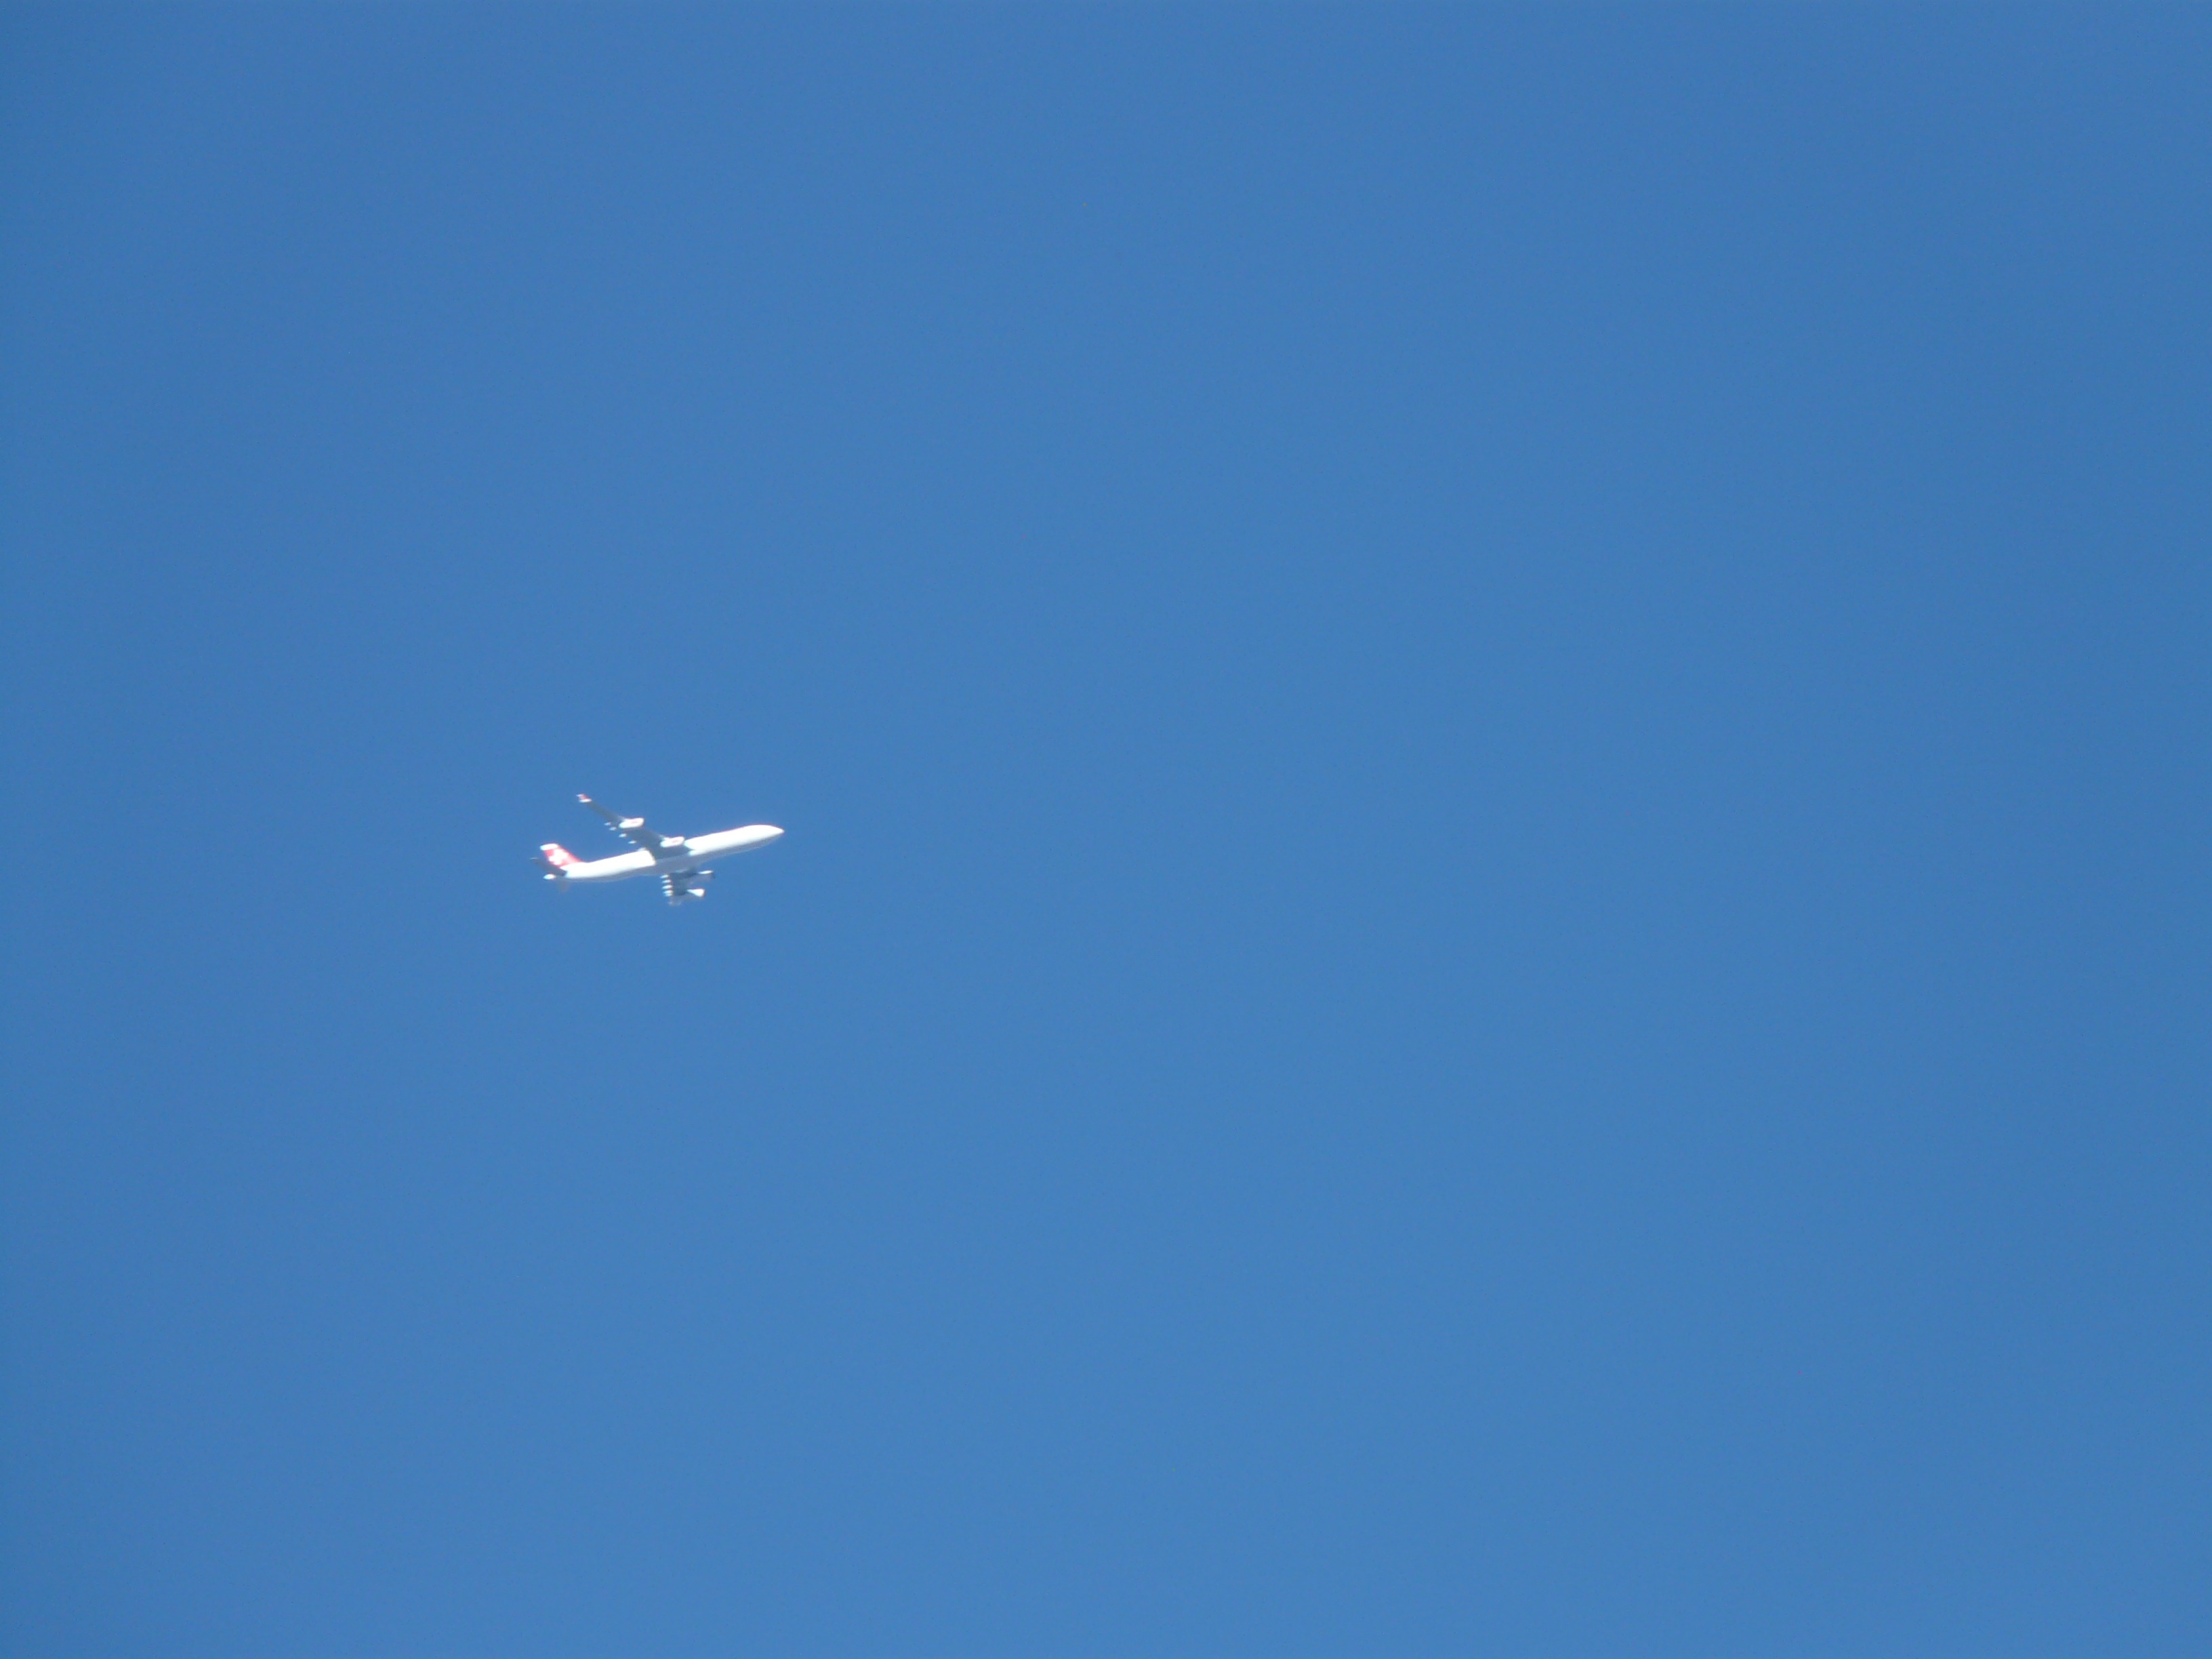
wing, sky, fly, travel, airplane, aircraft, vehicle, flight, holiday, on the go, atmosphere of earth